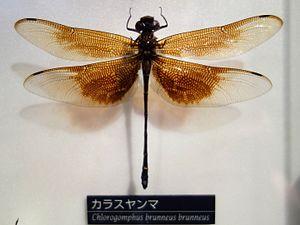
Chlorogomphus est le genre le plus nombreux de la famille des Chlorogomphidae appartenant au sous-ordre des Anisoptères dans l'ordre des Odonates. Il comprend quarante-trois espèces.
Les Chlorogomphidae sont une famille de libellules du sous-ordre des Anisoptères. Cette famille comprend 52 espèces réparties en trois genre.